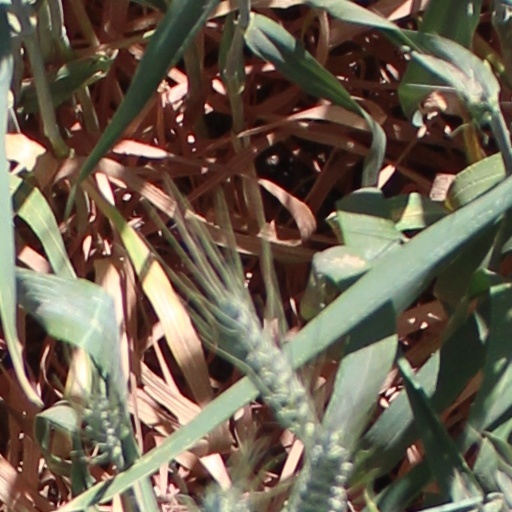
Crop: wheat